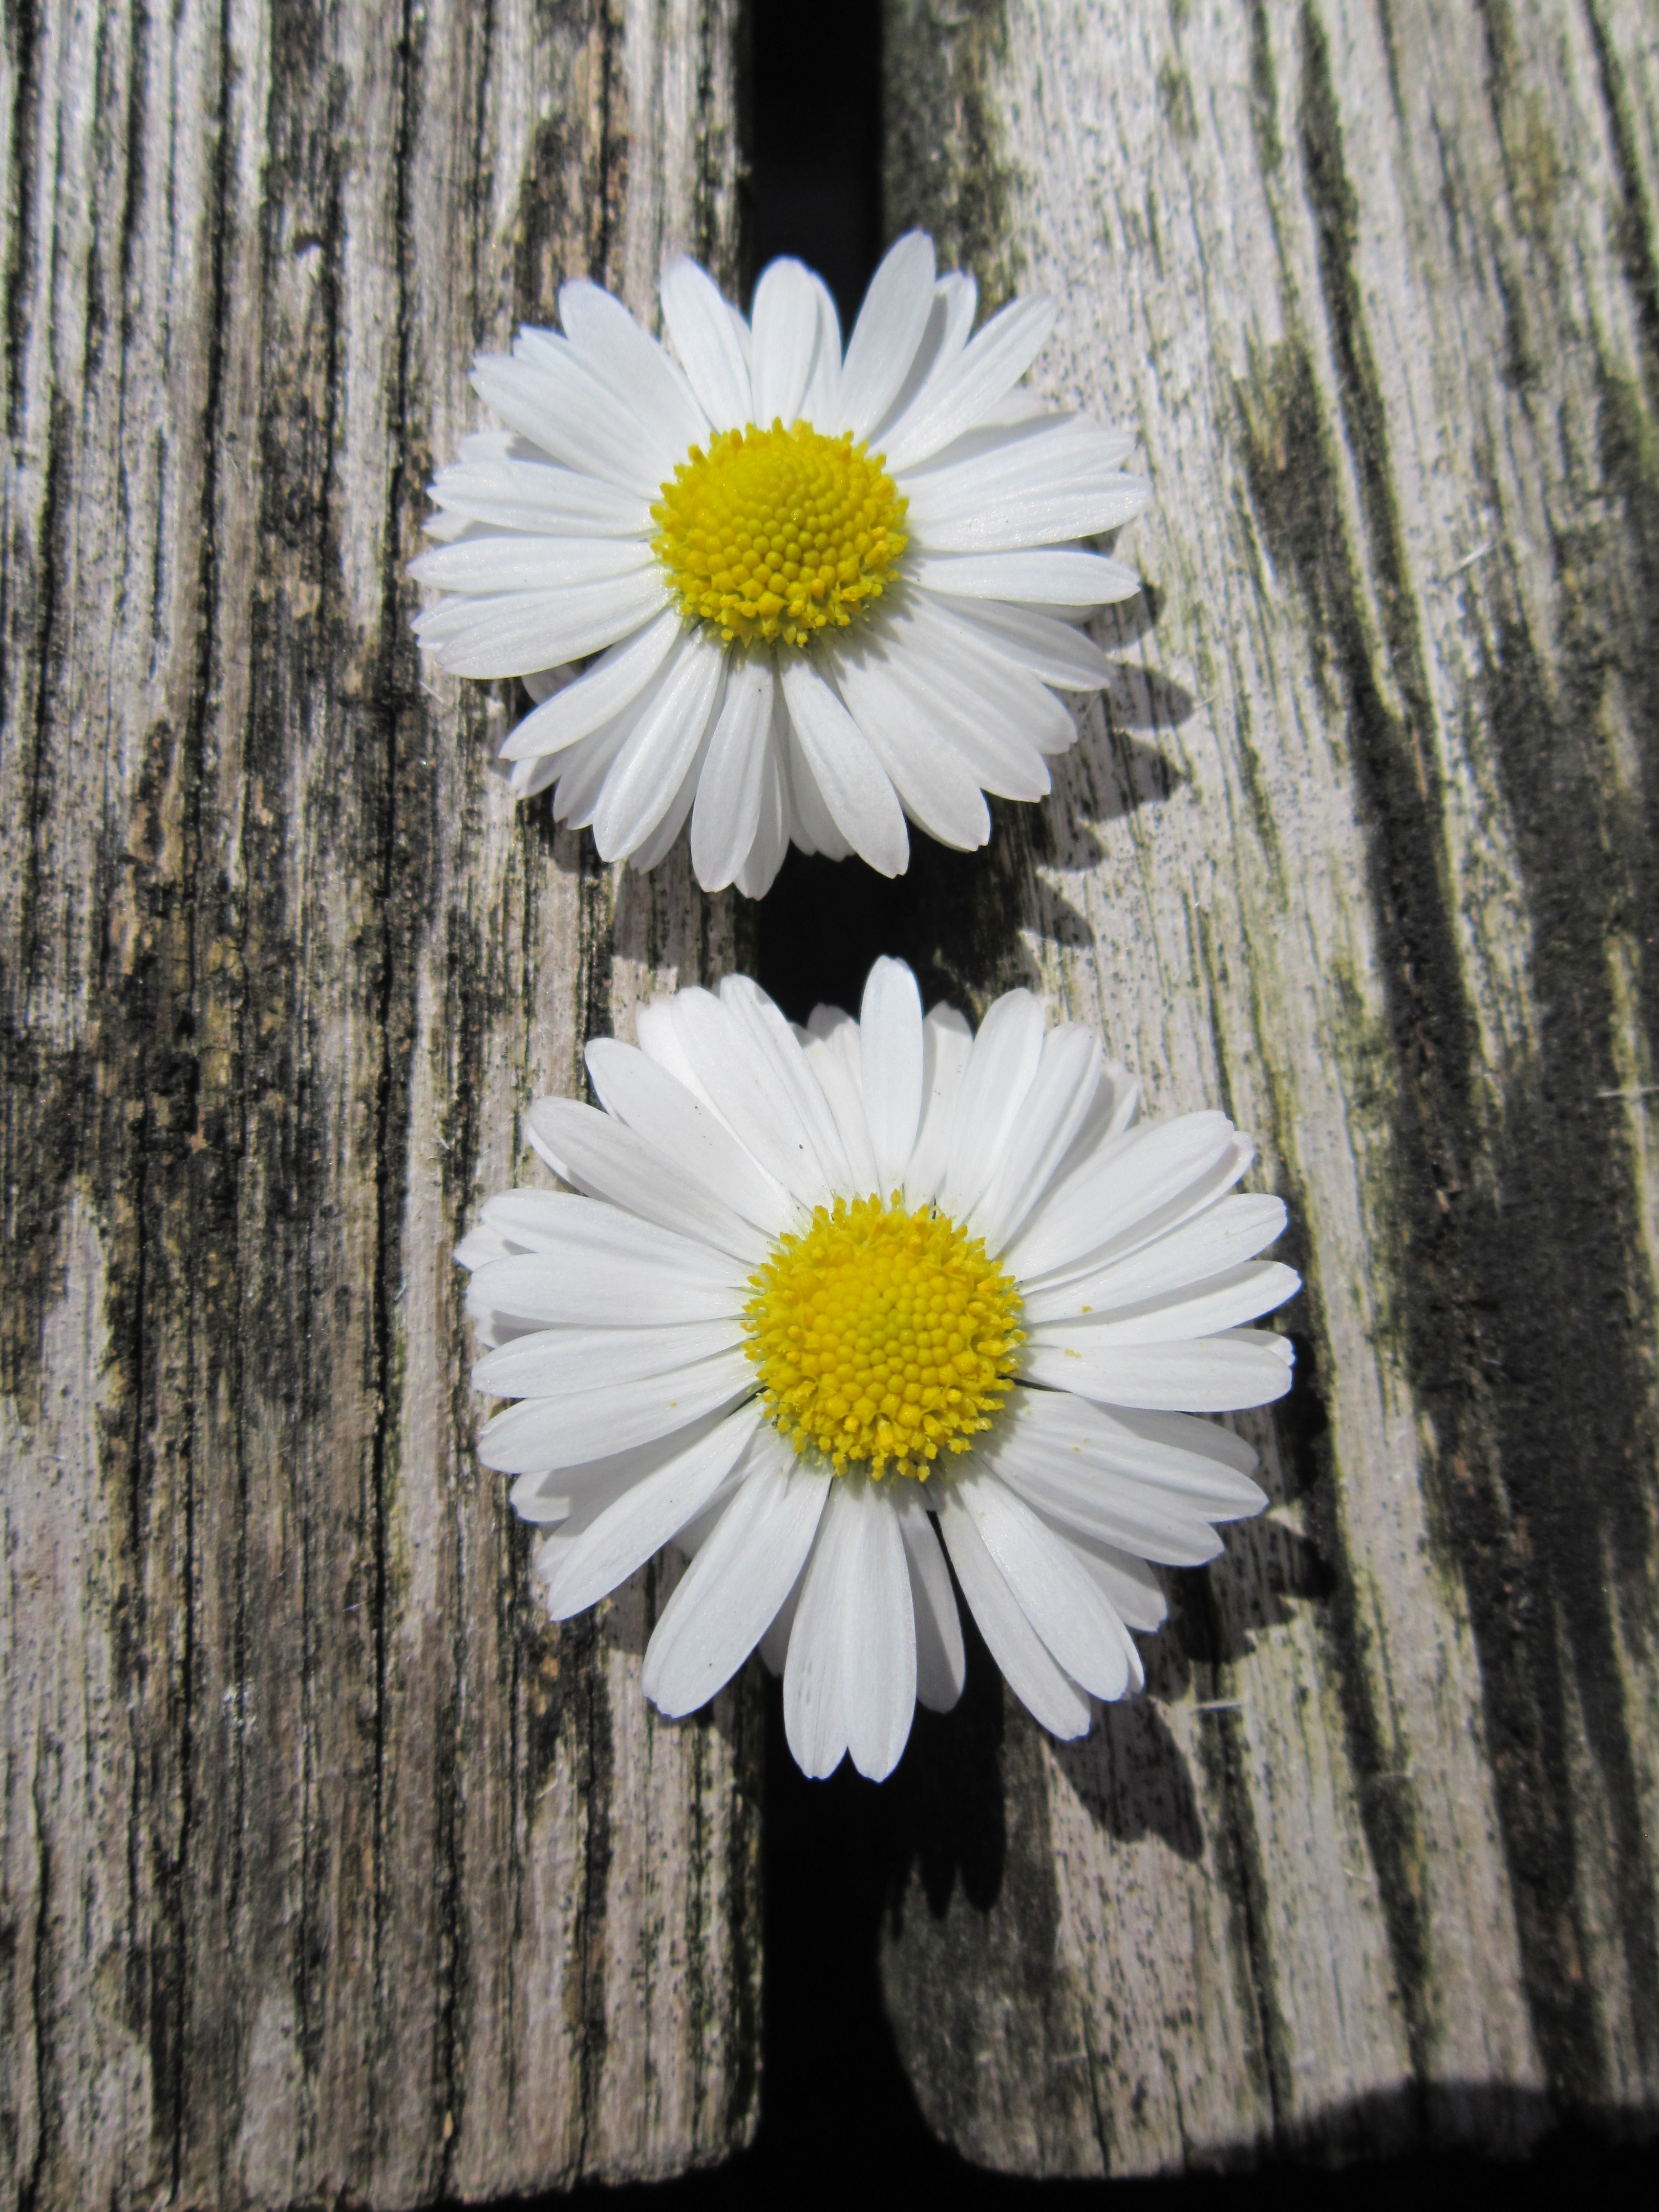
nature, black and white, plant, wood, sun, grain, flower, petal, daisy, spring, botany, two, yellow, close, flora, wildflower, 2, flowering plant, daisy family, oxeye daisy, plant stem, land plant